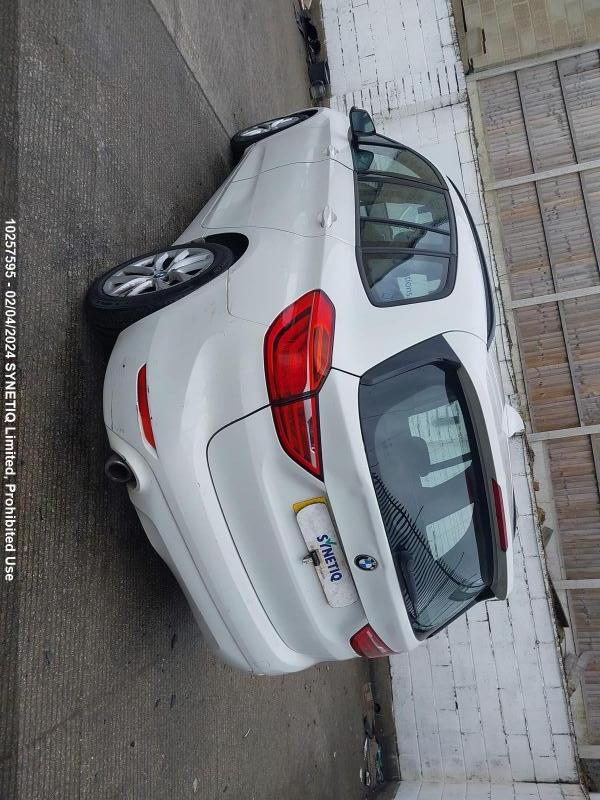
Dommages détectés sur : pare-choc arrière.
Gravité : mineur